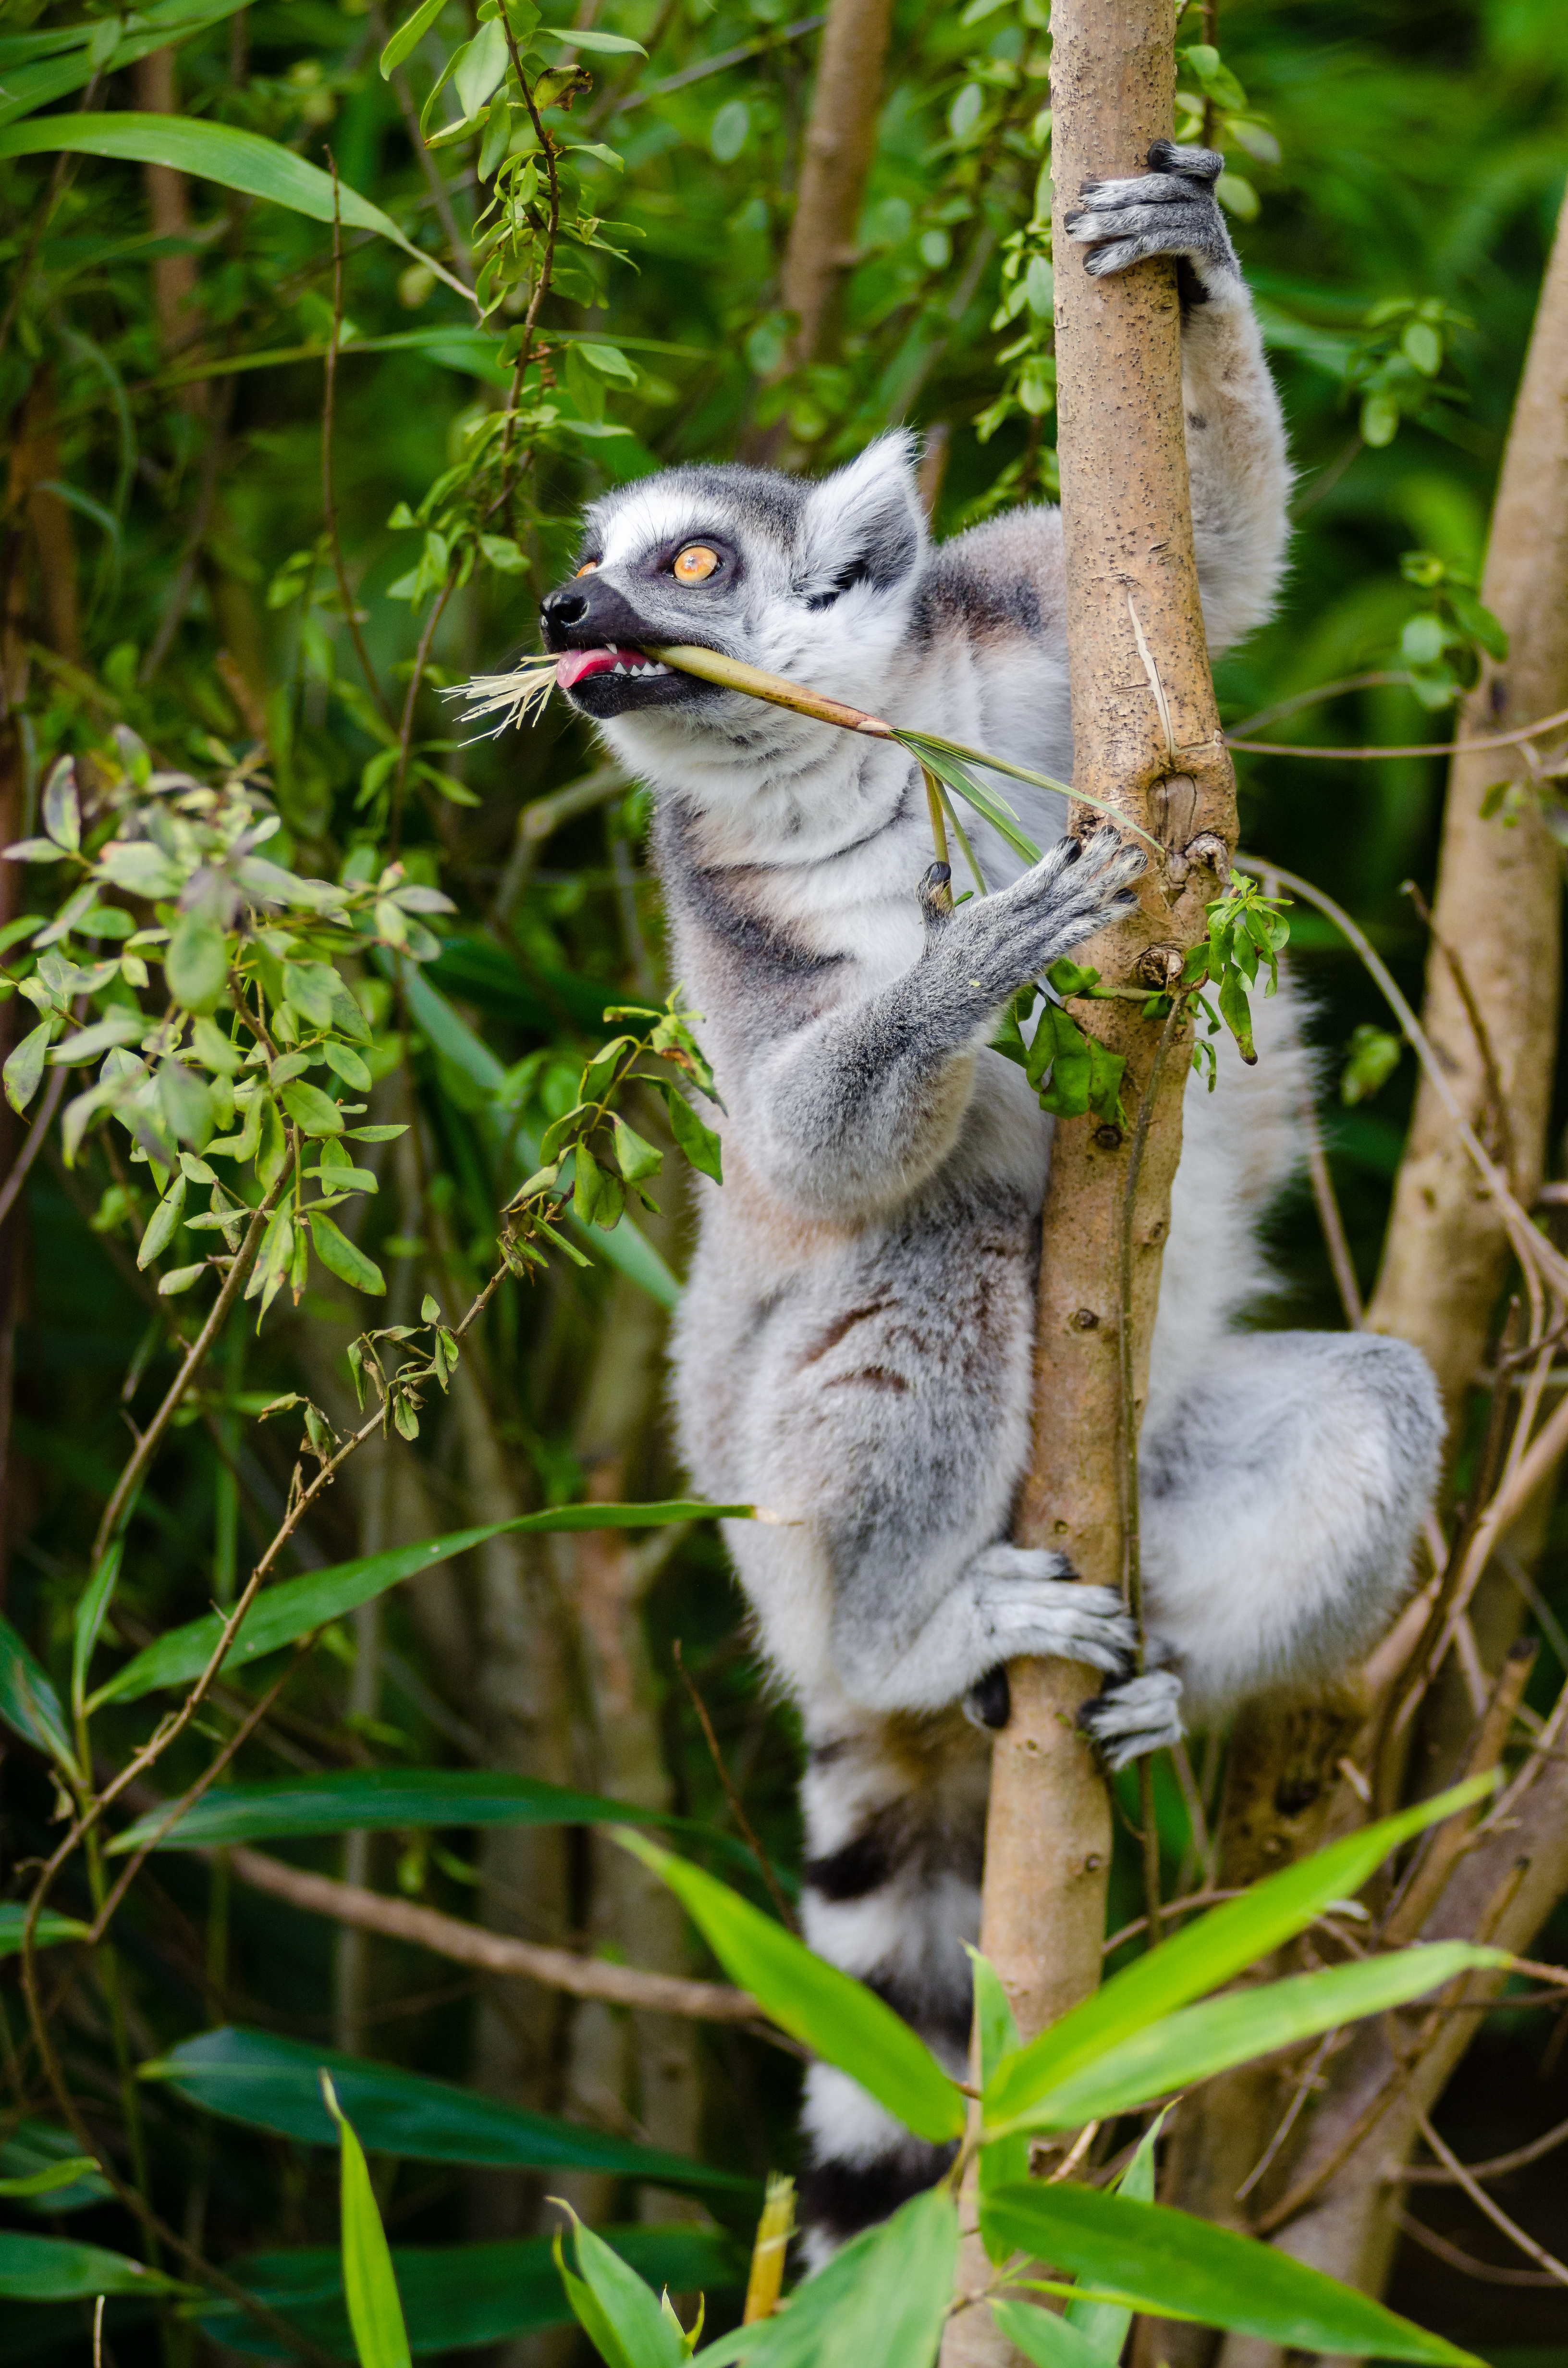
nature, branch, animal, wildlife, zoo, jungle, mammal, fauna, madagascar, vertebrate, lemur, koala, marsupial